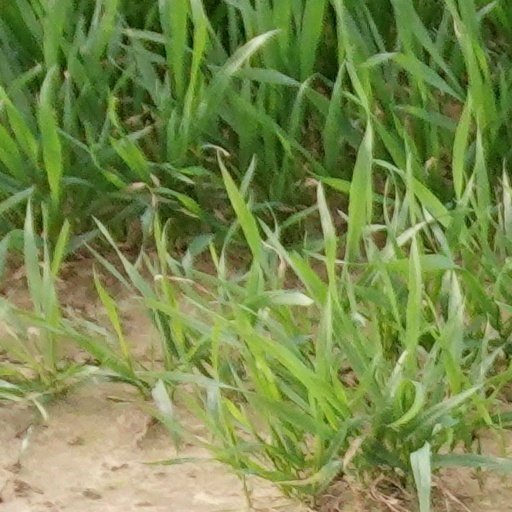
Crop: wheat